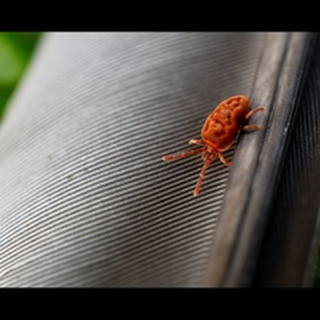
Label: wheat_mite